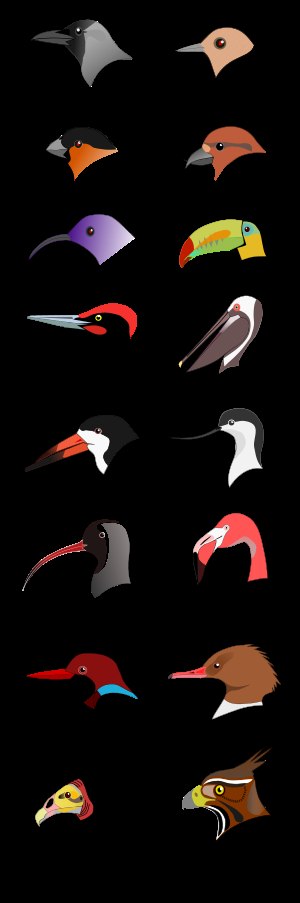
Fugle / Økologi / Føde og fødesøgning
Tilpasninger af næb.
Fugle er tobenede, landlevende hvirveldyr, der lægger æg og har næb og fjer. De fleste fugle kan flyve og er ligesom pattedyr varmblodede. Fugle regnes traditionelt for en klasse af hvirveldyr.